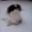
Label: dog